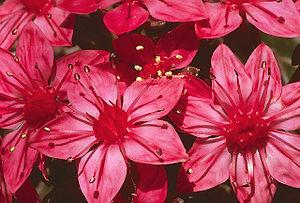
Graptopetalum bellum est une espèce de plantes succulentes de la famille des Crassulaceae.